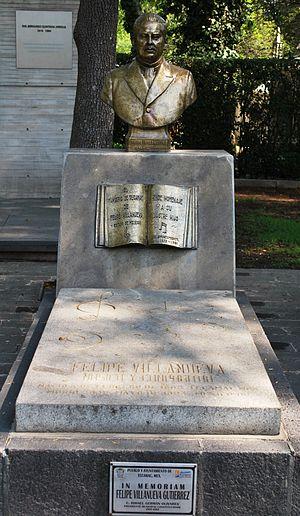
Felipe de Jesús Villanueva Gutiérrez ou Felipe Villanueva était un compositeur, violoniste et pianiste mexicain d'ascendance indigène de la fin du XIXᵉ siècle, qui, s'il fut un spécialiste reconnu de la mazurka, genre musical dans lequel il exprima peut-être le mieux son talent et auquel il doit une bonne part de sa réputation, composa également des motets, des opéras, des zarzuelas.